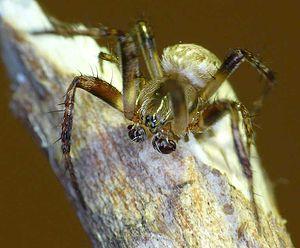
Plebs eburnus est une espèce d'araignées aranéomorphes de la famille des Araneidae.
Plebs est un genre d'araignées aranéomorphes de la famille des Araneidae.